Tein Oo Lay Pyay Maung Ko Say

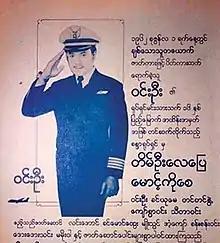
Film Poster

Tein Oo Lay Pyay Maung Ko Say is a 1977 Burmese black-and-white drama film, directed by Win Oo starring Win Oo, Khin Yu May and Tin Tin Nwet.